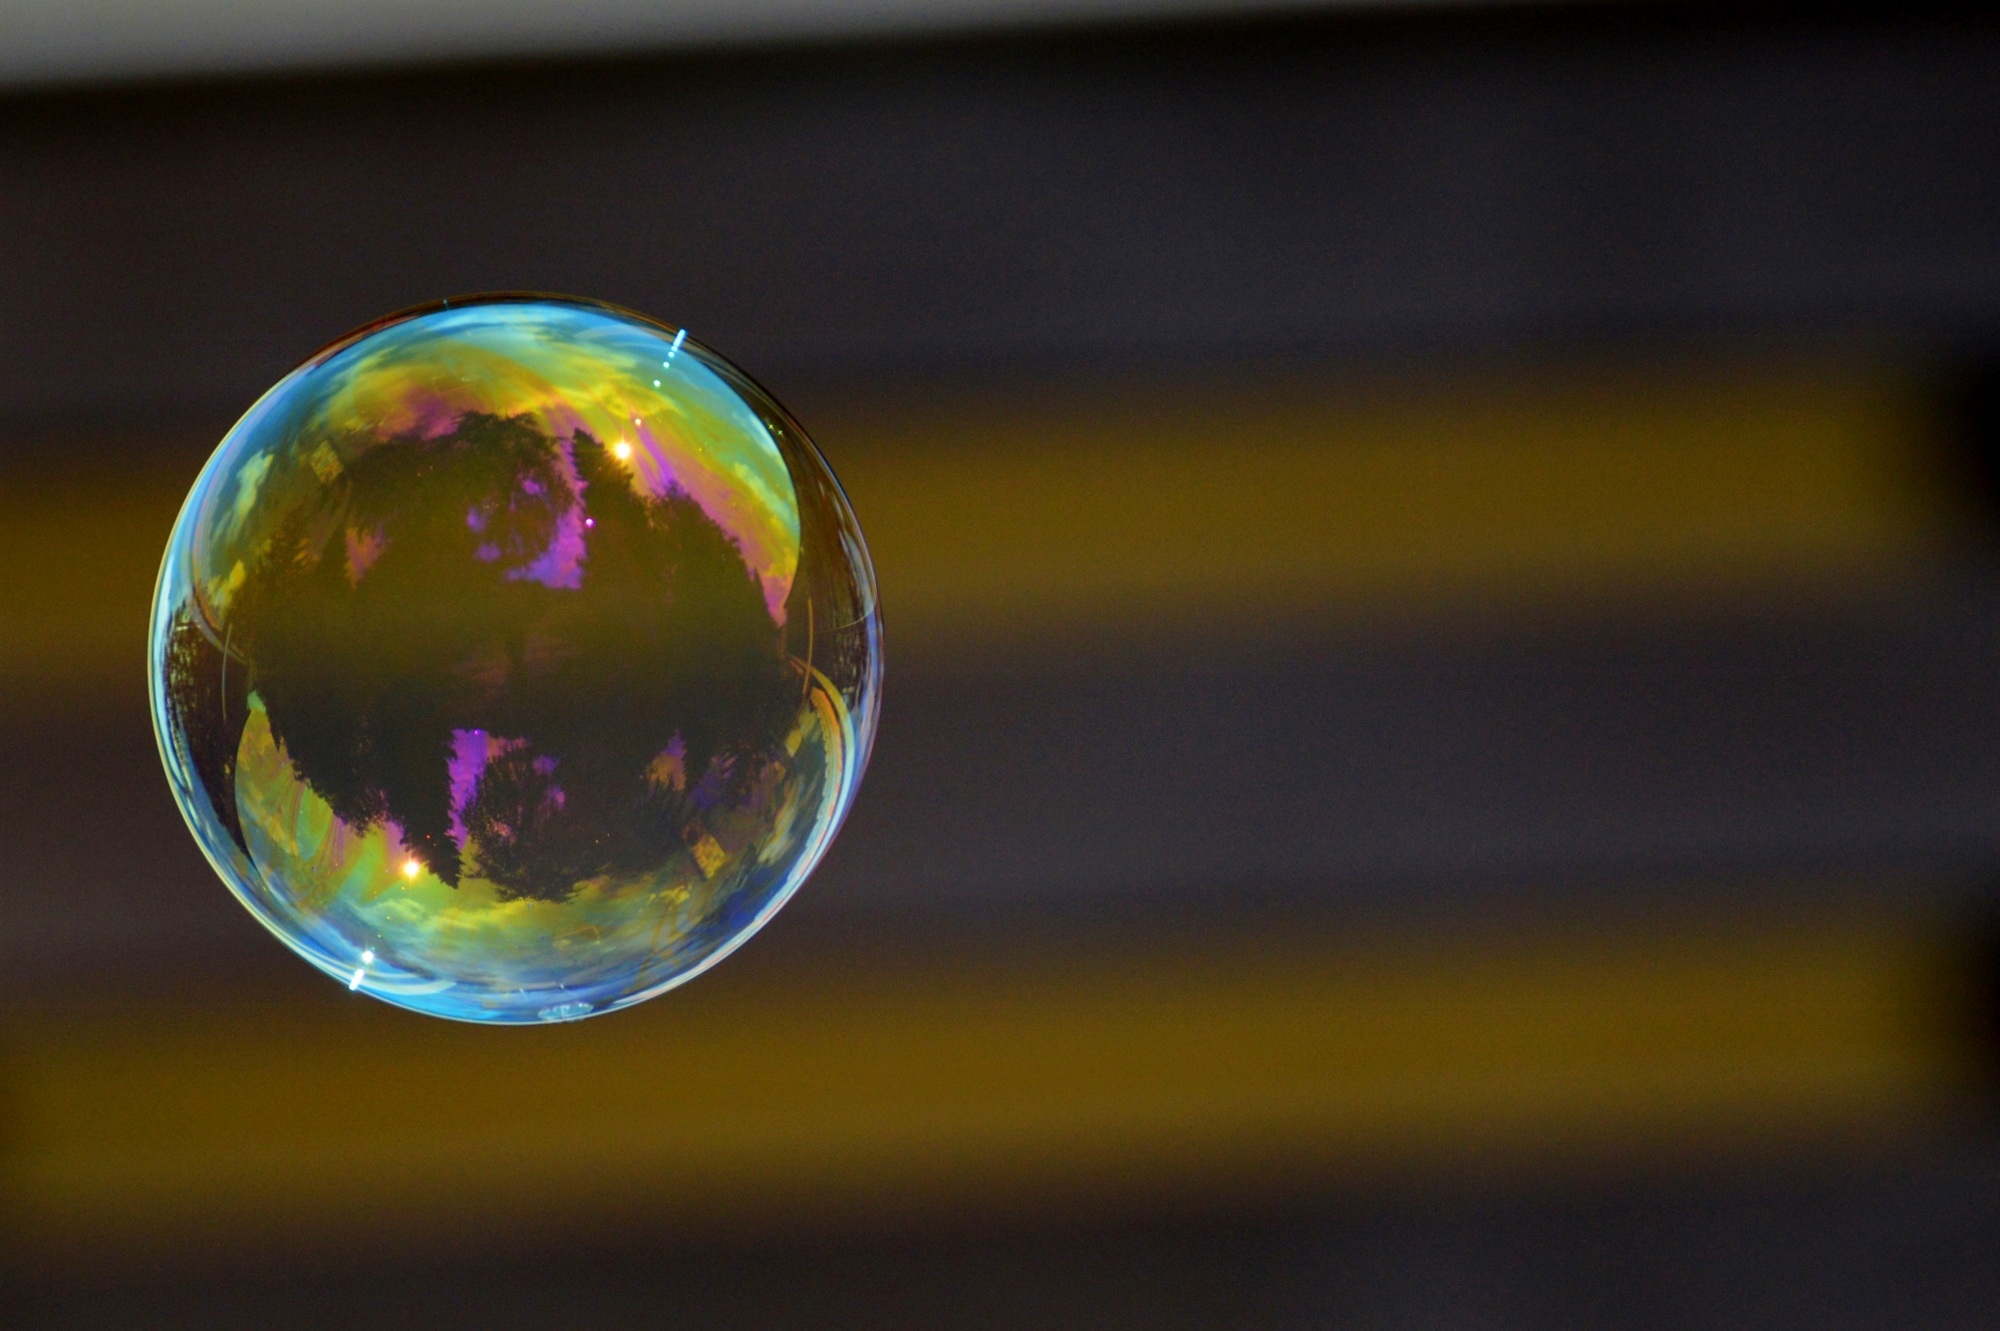
light, night, glass, green, reflection, color, blue, float, colorful, yellow, circle, close up, jewellery, ball, sphere, soap bubble, shape, mirroring, gemstone, macro photography, make soap bubbles, soapy water, computer wallpaper, fashion accessory, liquid bubble